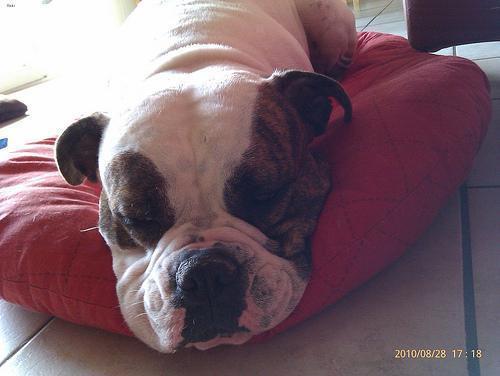
american bulldog